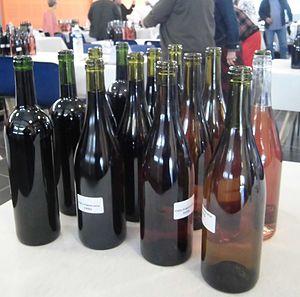
Côtes-de-provence Sainte-Victoire
Le côtes-de-provence Sainte-Victoire est une dénomination de terroir de l’AOC côtes-de-provence dont le vignoble est situé à l'est de la ville d'Aix-en-Provence et au pied de la Montagne Sainte-Victoire.
Le Concours des vins-Avignon, est un concours annuel des vins de la vallée du Rhône et de Provence. Il est organisé par la Foire Exposition d'Avignon. Créé en 1986, il regroupe les vins de trois régions et de neuf départements. Il est agréé au niveau européen depuis 1992. Le 14 mars 2015 le concours a fêté sa 30ᵉ édition.